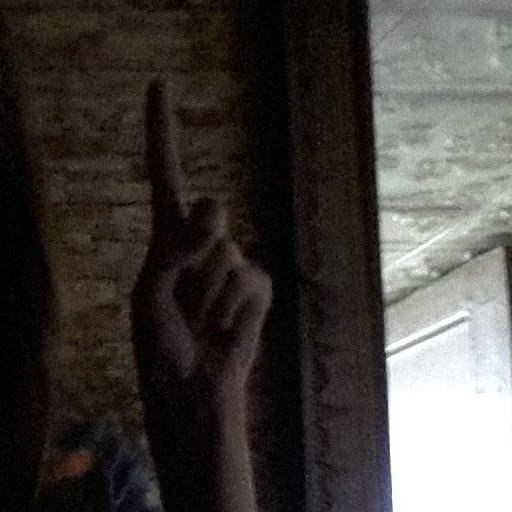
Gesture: one